Maurism

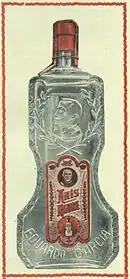
Bottle of "Anís Maura", promoted by the Maurist Youth.

Maurism ("Maurismo" in Spanish) was a conservative political movement that bloomed in Spain from 1913 around the political figure of Antonio Maura after a schism in the Conservative Party between "idóneos" ('apt ones') and "mauristas" ('maurists'). Its development took place in a period of crisis for the dynastic parties of the Spanish Restoration regime. The movement, which fragmented in several factions in the 1920s, has been portrayed as a precursor of the Spanish radical right.